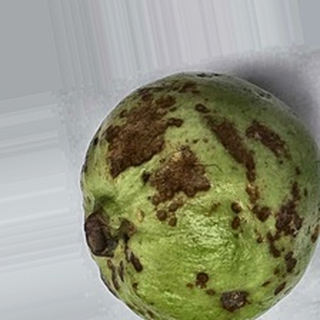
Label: guava_anthracnose